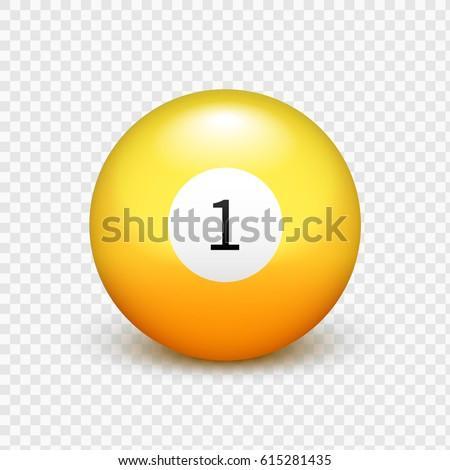
stock vector illustration yellow ball for billiards isolated on a transparent background .